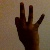
The image shows a hand gesture representing the number 9 in Indian Sign Language.